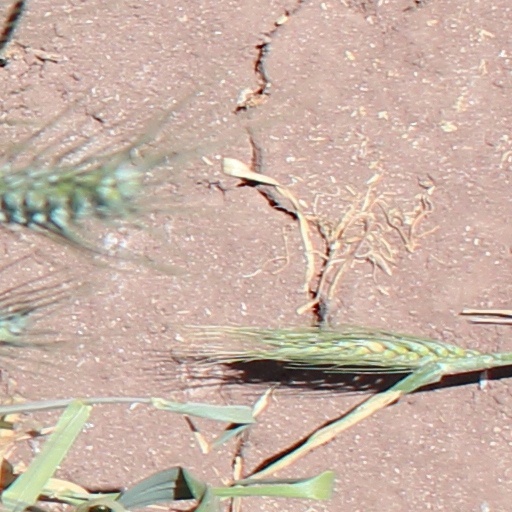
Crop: wheat